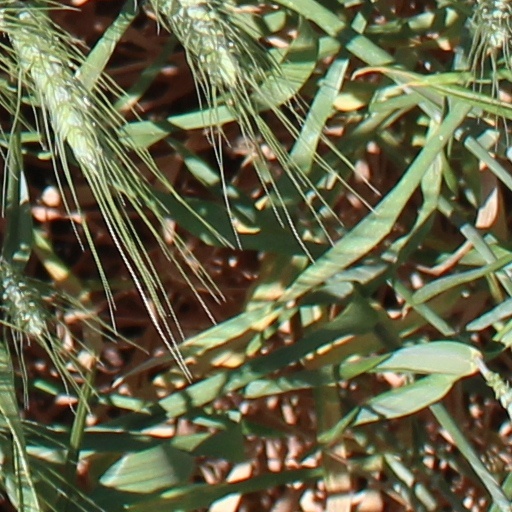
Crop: wheat